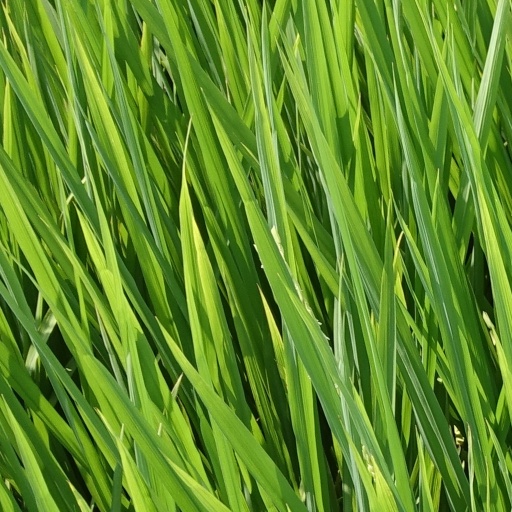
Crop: rice